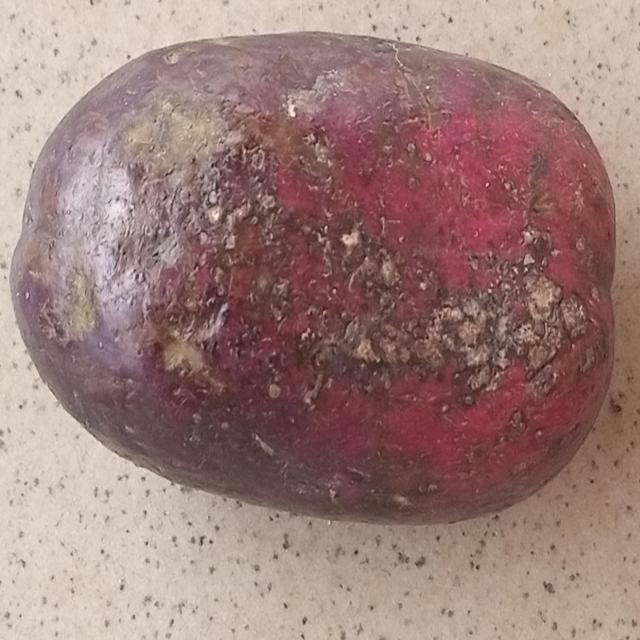
Plum grade: unaffected